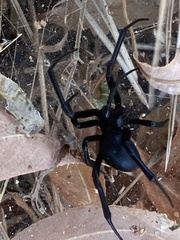
Species: Lactrodectus_hesperus